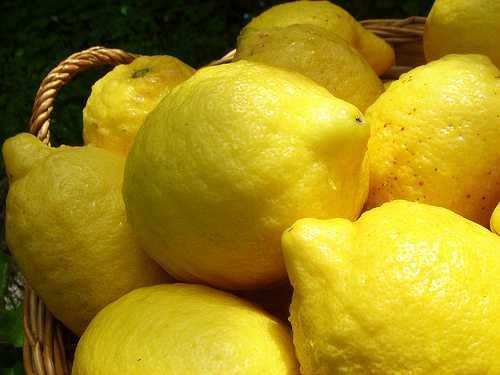
Label: Lemon